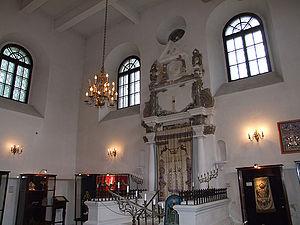
La Grande synagogue de Łęczna est une synagogue située 19 rue Boznicza à Łęczna, petite ville de l'est de la Pologne, située dans la Voïvodie de Lublin. C'est actuellement une des synagogues les mieux conservées de la région de Lublin.